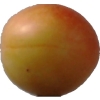
Label: cherry_wax